Mohammad Khodabanda

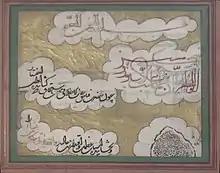
A decree ("farman") bearing Mohammad Khodabanda's seal

Foreign powers took advantage of the factional discord in the Iranian court to seize territory for themselves. Uzbek bands attempted to invade northeastern Iran before being repulsed by the governor of Mashhad. The most important event of Khodabanda's reign was the war with the Ottomans. In 1578, the Ottoman sultan Murad III began a war with Safavid Iran which was to last until 1590. In the first attack, the sultan's vizier Lala Mustafa Pasha invaded the Safavid territories comprising Georgia and Shirvan. Shirvan fell before the end of the summer of 1578; as a result, the Ottomans gained control over most of the western coast of the Caspian Sea and could now march on Armenia and Azerbaijan. These territories were subsequently attacked in 1579 by an Ottoman army including a large contingent of Crimean Tatars led by Adil Giray, brother of the Crimean khan. The invasion was repulsed by a remarkable counterattack led by Mirza Salman Jabiri and Hamza Mirza in which Adil Giray was captured. (Later, the Qizilbash amirs accused Mahd-e Olya of having a love affair with Adil Giray and put them both to death.) Another Ottoman army under the leadership of Osman Pasha and Ferhat Pasha crossed into Iran and captured Tabriz in 1585. Khodabanda sent Hamza Mirza to fight the Ottomans, but the young prince was murdered during this campaign, and the city remained in Ottoman hands for 20 years.